History of Reading, Berkshire

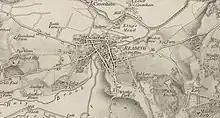
Map of Reading from 1830 by Ordnance Survey.

By 1525, Reading was the largest town in Berkshire, and tax returns show that Reading was the 10th largest town in England followed closely by Colchester and Leicester, based on taxable wealth. By 1611, Reading had a population of over 5000 and had grown rich on its trade in cloth, as instanced by the fortune made by local merchant John Kendrick. At this time, Reading had mostly traditional timber-framed houses, a few examples of which still exist in Castle Street, Market Place and other places. Often the front ground floor of the house was given over to retail activities, with family and lodgers living in the rooms behind and above.